Jeju Province

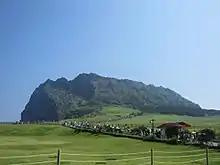
Seongsan Ilchulbong or "Sunrise Peak"

The Jeju economy has traditionally been supported by primary industry, agriculture and fishing, but tourism has taken a more and more important role as the island receives ten million visitors per year. These are mostly Korean mainlanders but through the opening of the 2010 decade hundreds of thousands of Chinese tourists have been arriving and the number is increasing.